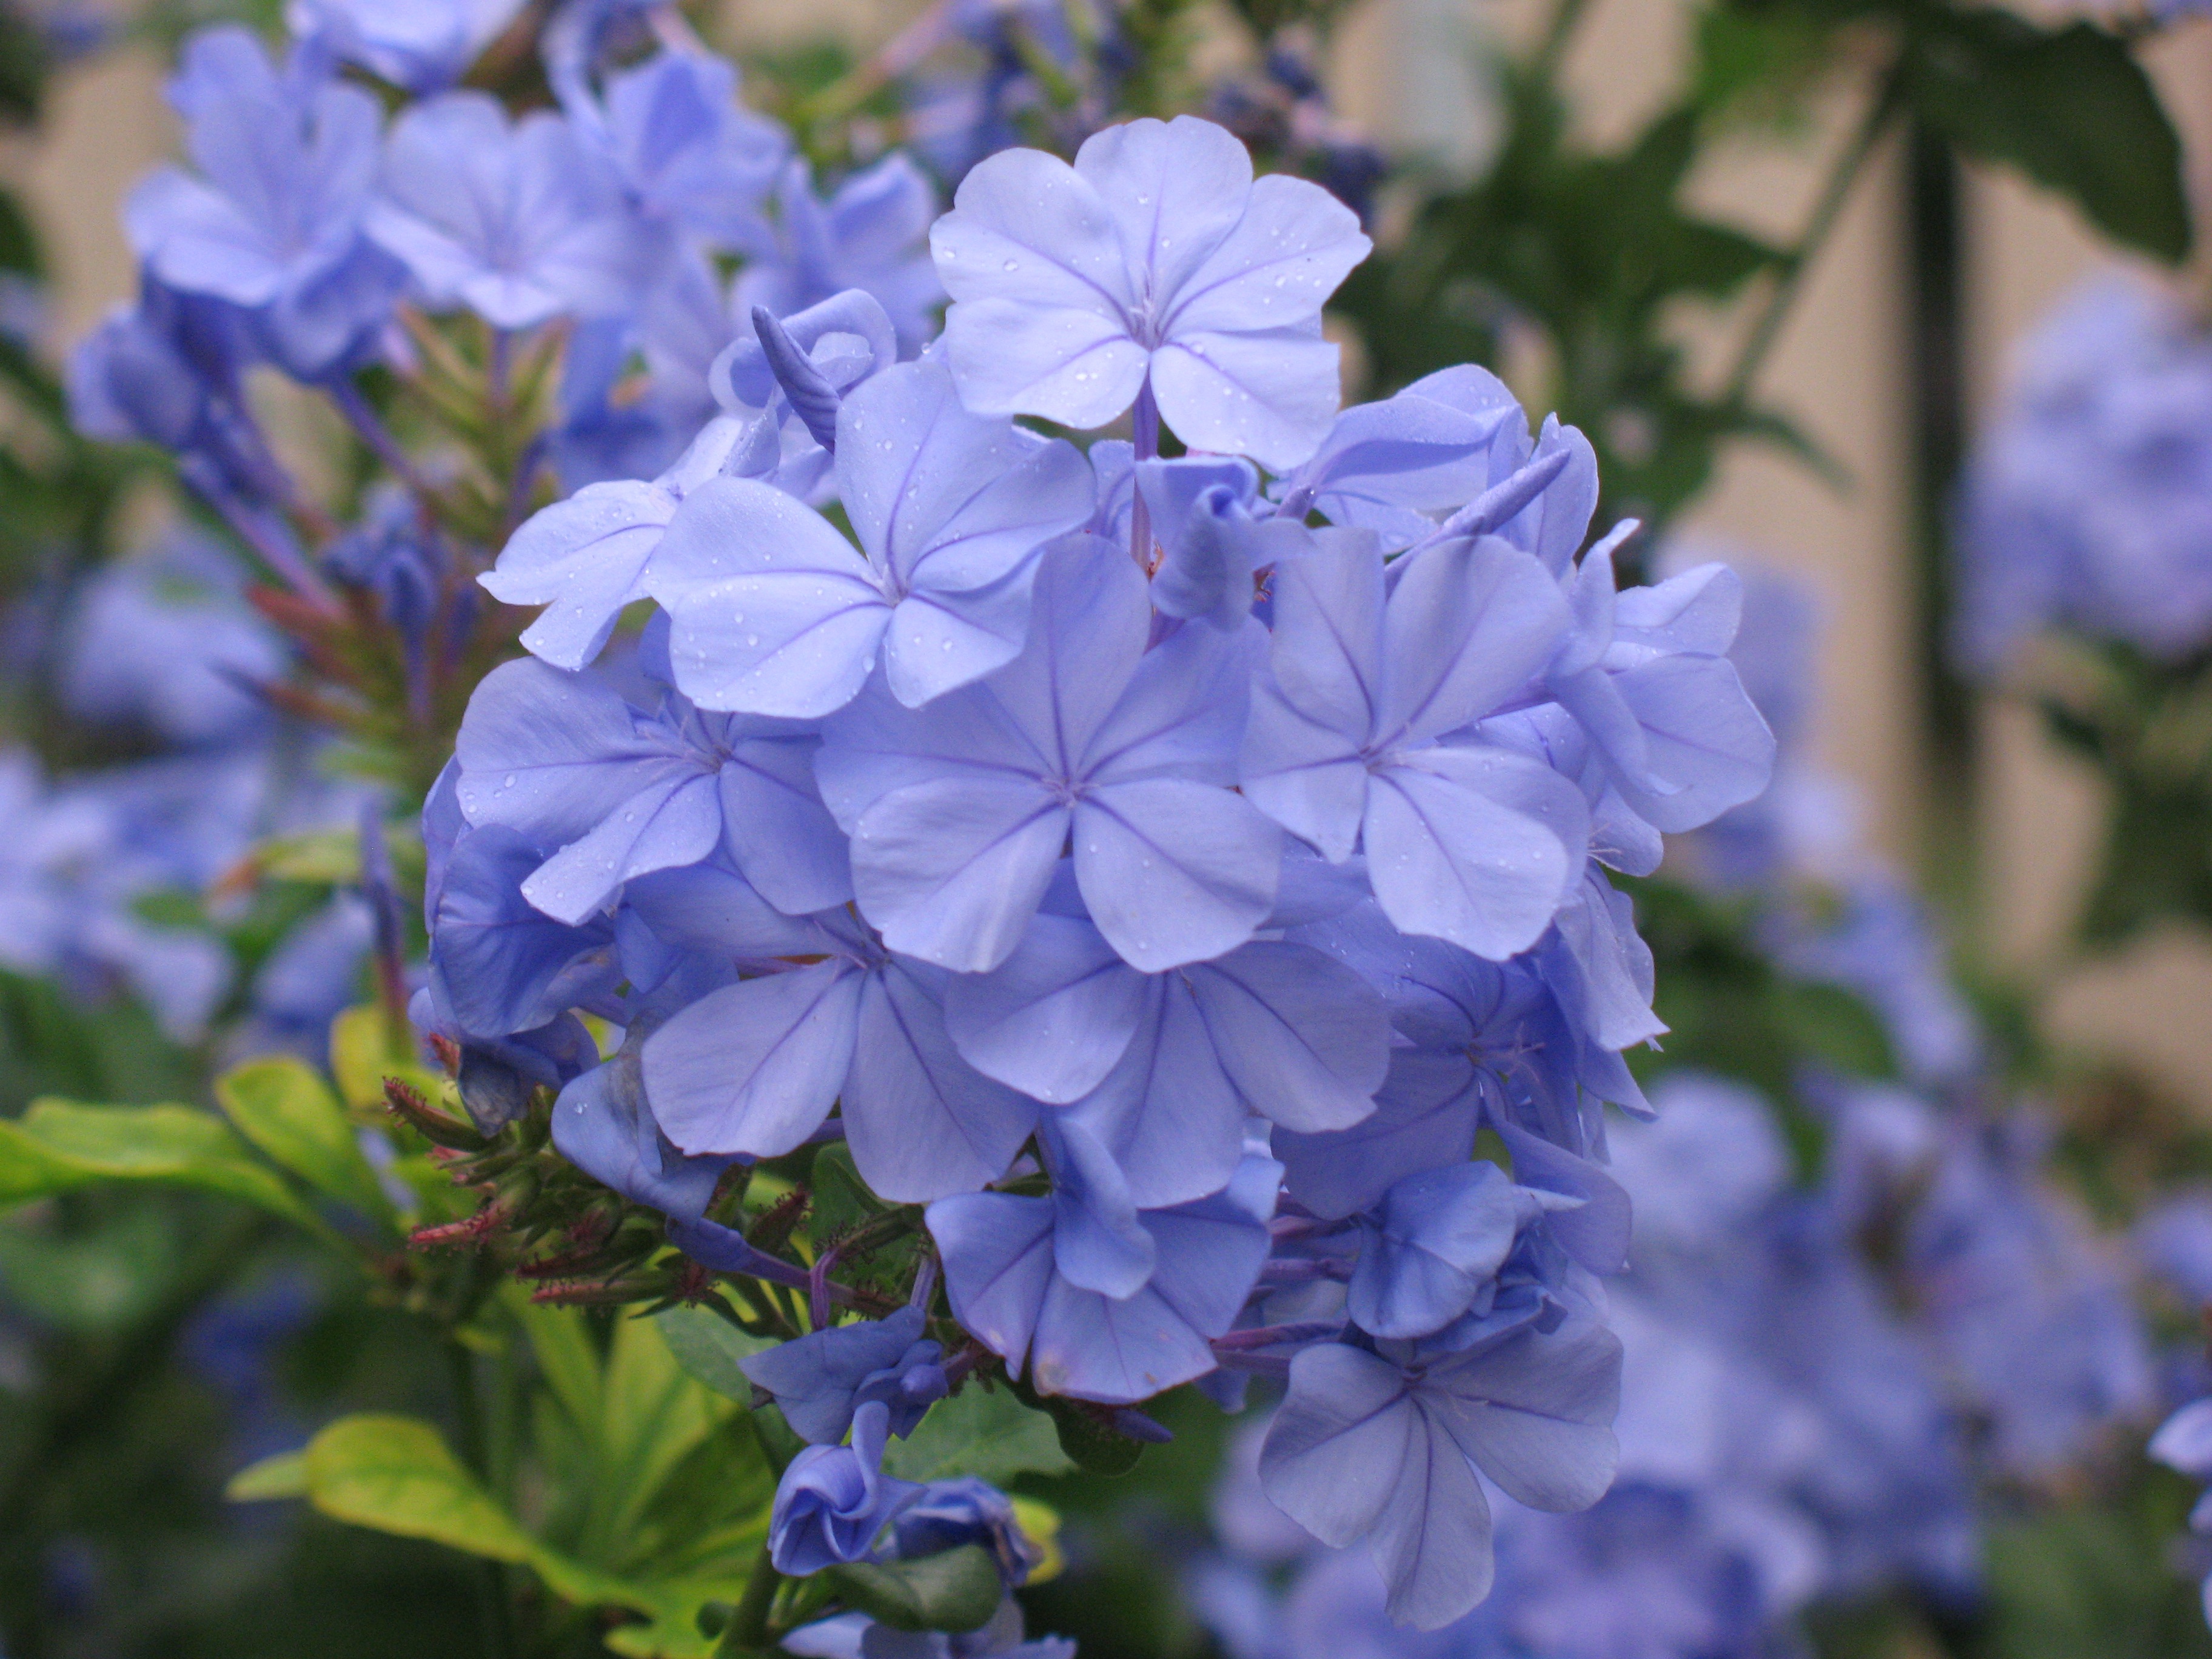
blossom, plant, flower, purple, petal, bloom, floral, botany, blue, garden, flora, hydrangea, wildflower, purple flower, flowering plant, hydrangeaceae, bellflower family, land plant